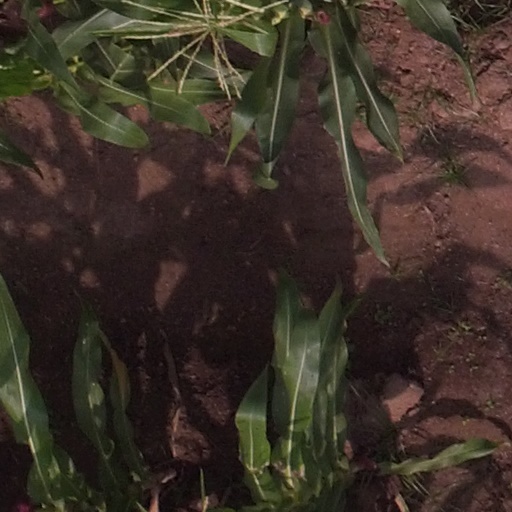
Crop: maize; corn